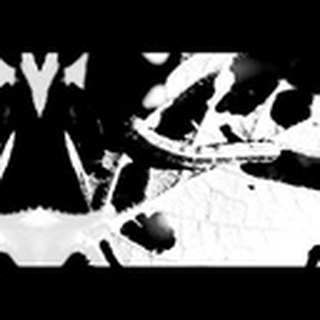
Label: cotton_army_worm